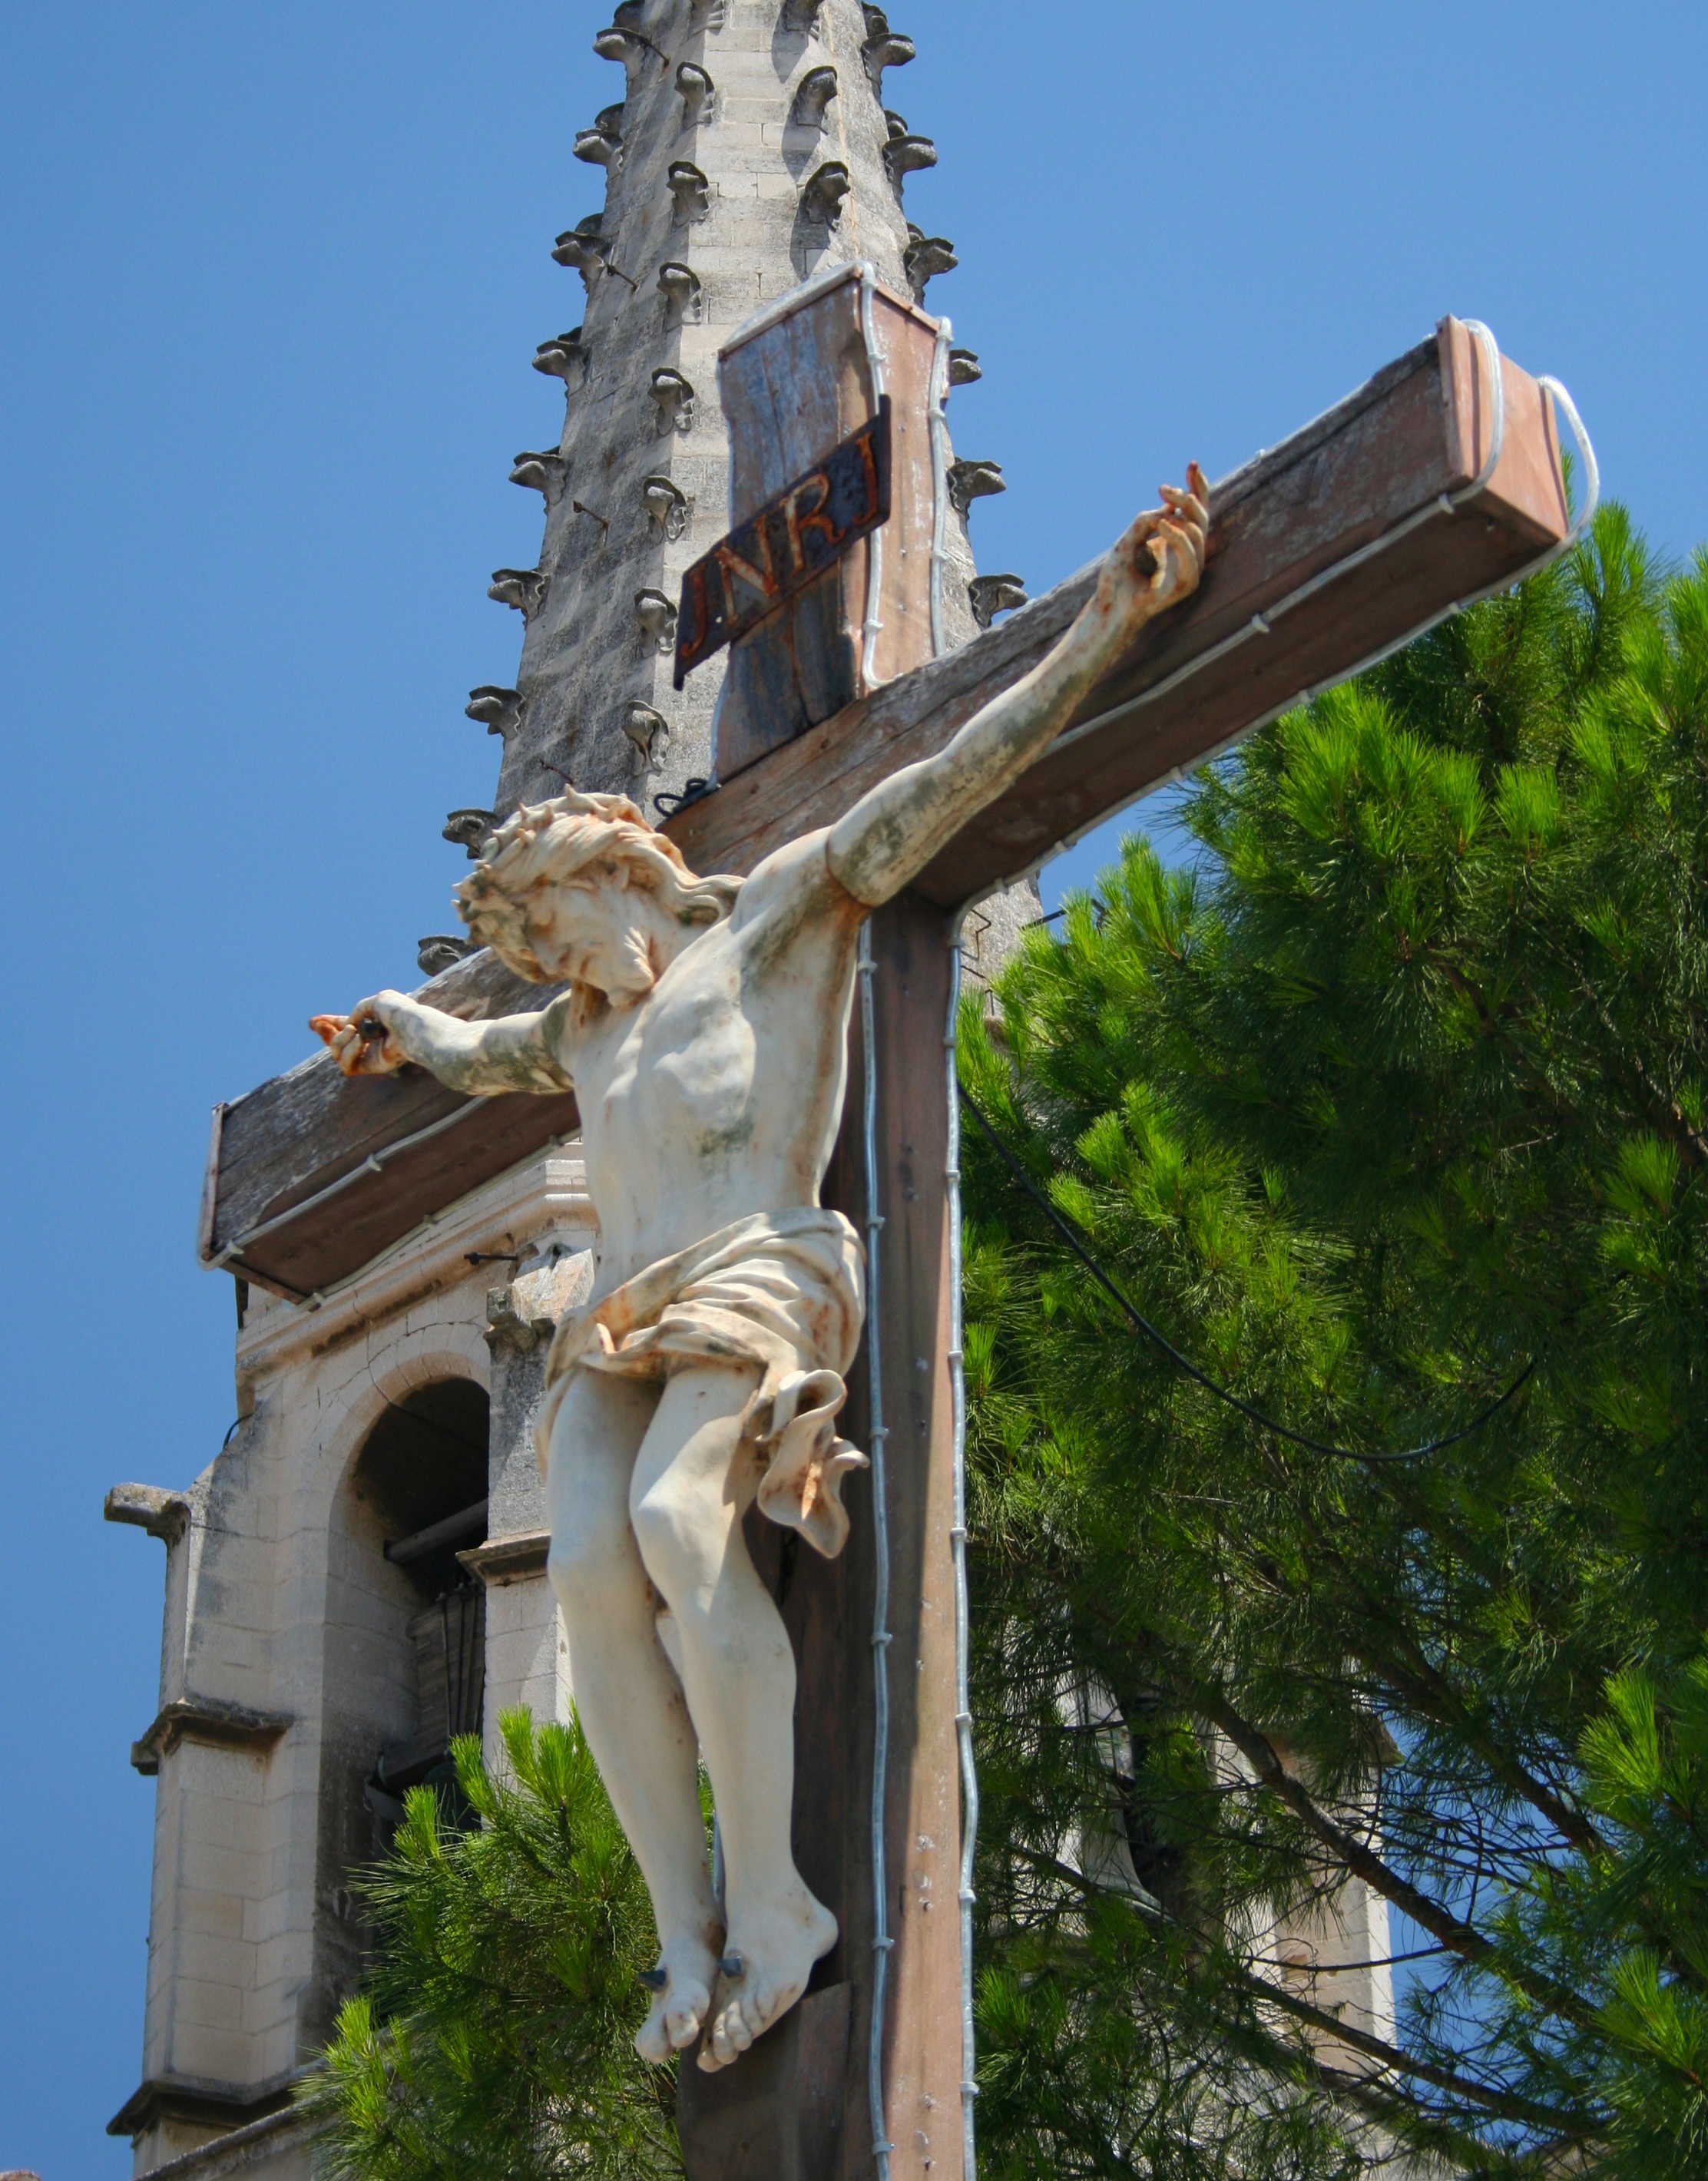
architecture, sky, building, old, monument, summer, france, statue, tower, landmark, church, attraction, cross, sculpture, jesus, like, crucifixion, god